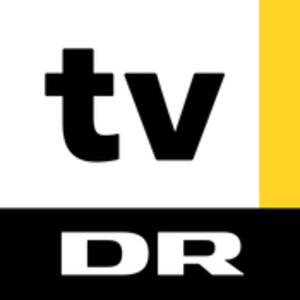
Casper & Mandrilaftalen / Efter udsendelserne / Udgivelser / DVD og VHS
Logoet for DR TV; den ene af DRs to on demand-tjenester
Casper & Mandrilaftalen er et dadaistisk og satirisk tv-sketchprogram, der blev produceret af Metronome Productions og sendt i 67 afsnit på DR2 i 1999. Programmet blev skabt af komikeren Casper Christensen, der færdigudviklede konceptet med komikeren Lasse Rimmer og senere fik komikerne Lars Hjortshøj og Frank Hvam med på holdet. Programmet er kendt for sine excentriske figurer og absurde indslag. Komikerholdet hentede især inspiration fra britisk humor, herunder Monty Python, og flere tv-anmeldere drog paralleller til netop det britiske sketch show Monty Pythons Flyvende Cirkus. Programmet er opbygget som et talkshow med værten Casper, der er en fiktionalisering af Christensen og spilles af samme. Casper er programmets omdrejningspunkt og opholder sig overvejende ved studiets skrivebord, hvor han især satiriserer over den danske mediebranche og interviewer fiktive gæster. Surrealistisk nonsens er et gennemgående træk ved programmets mange indslag; et eksempel er figuren Broder Salsa, der folder store statsledere i tæpper og sorterer hovedstæder i müsli.